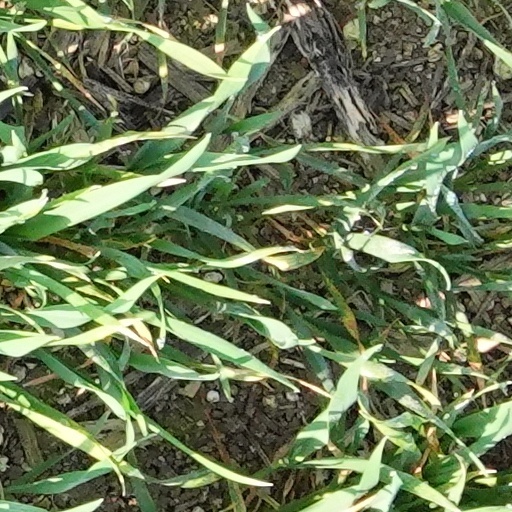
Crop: wheat